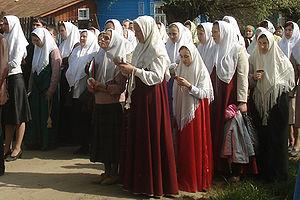
Te Deum est une œuvre du compositeur estonien Arvo Pärt qui fut écrite en 1984 pour chœur et orchestre à cordes et révisée en 1992.